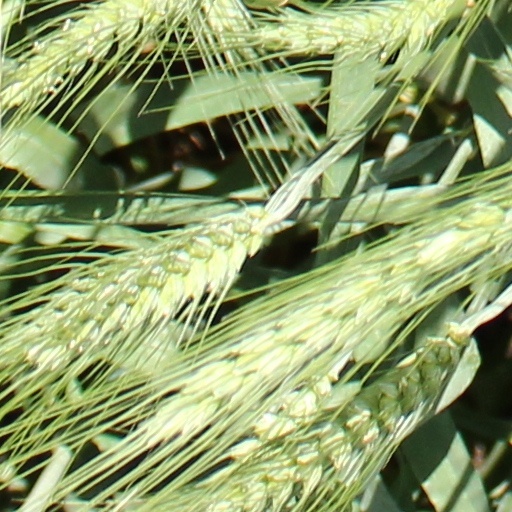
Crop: wheat